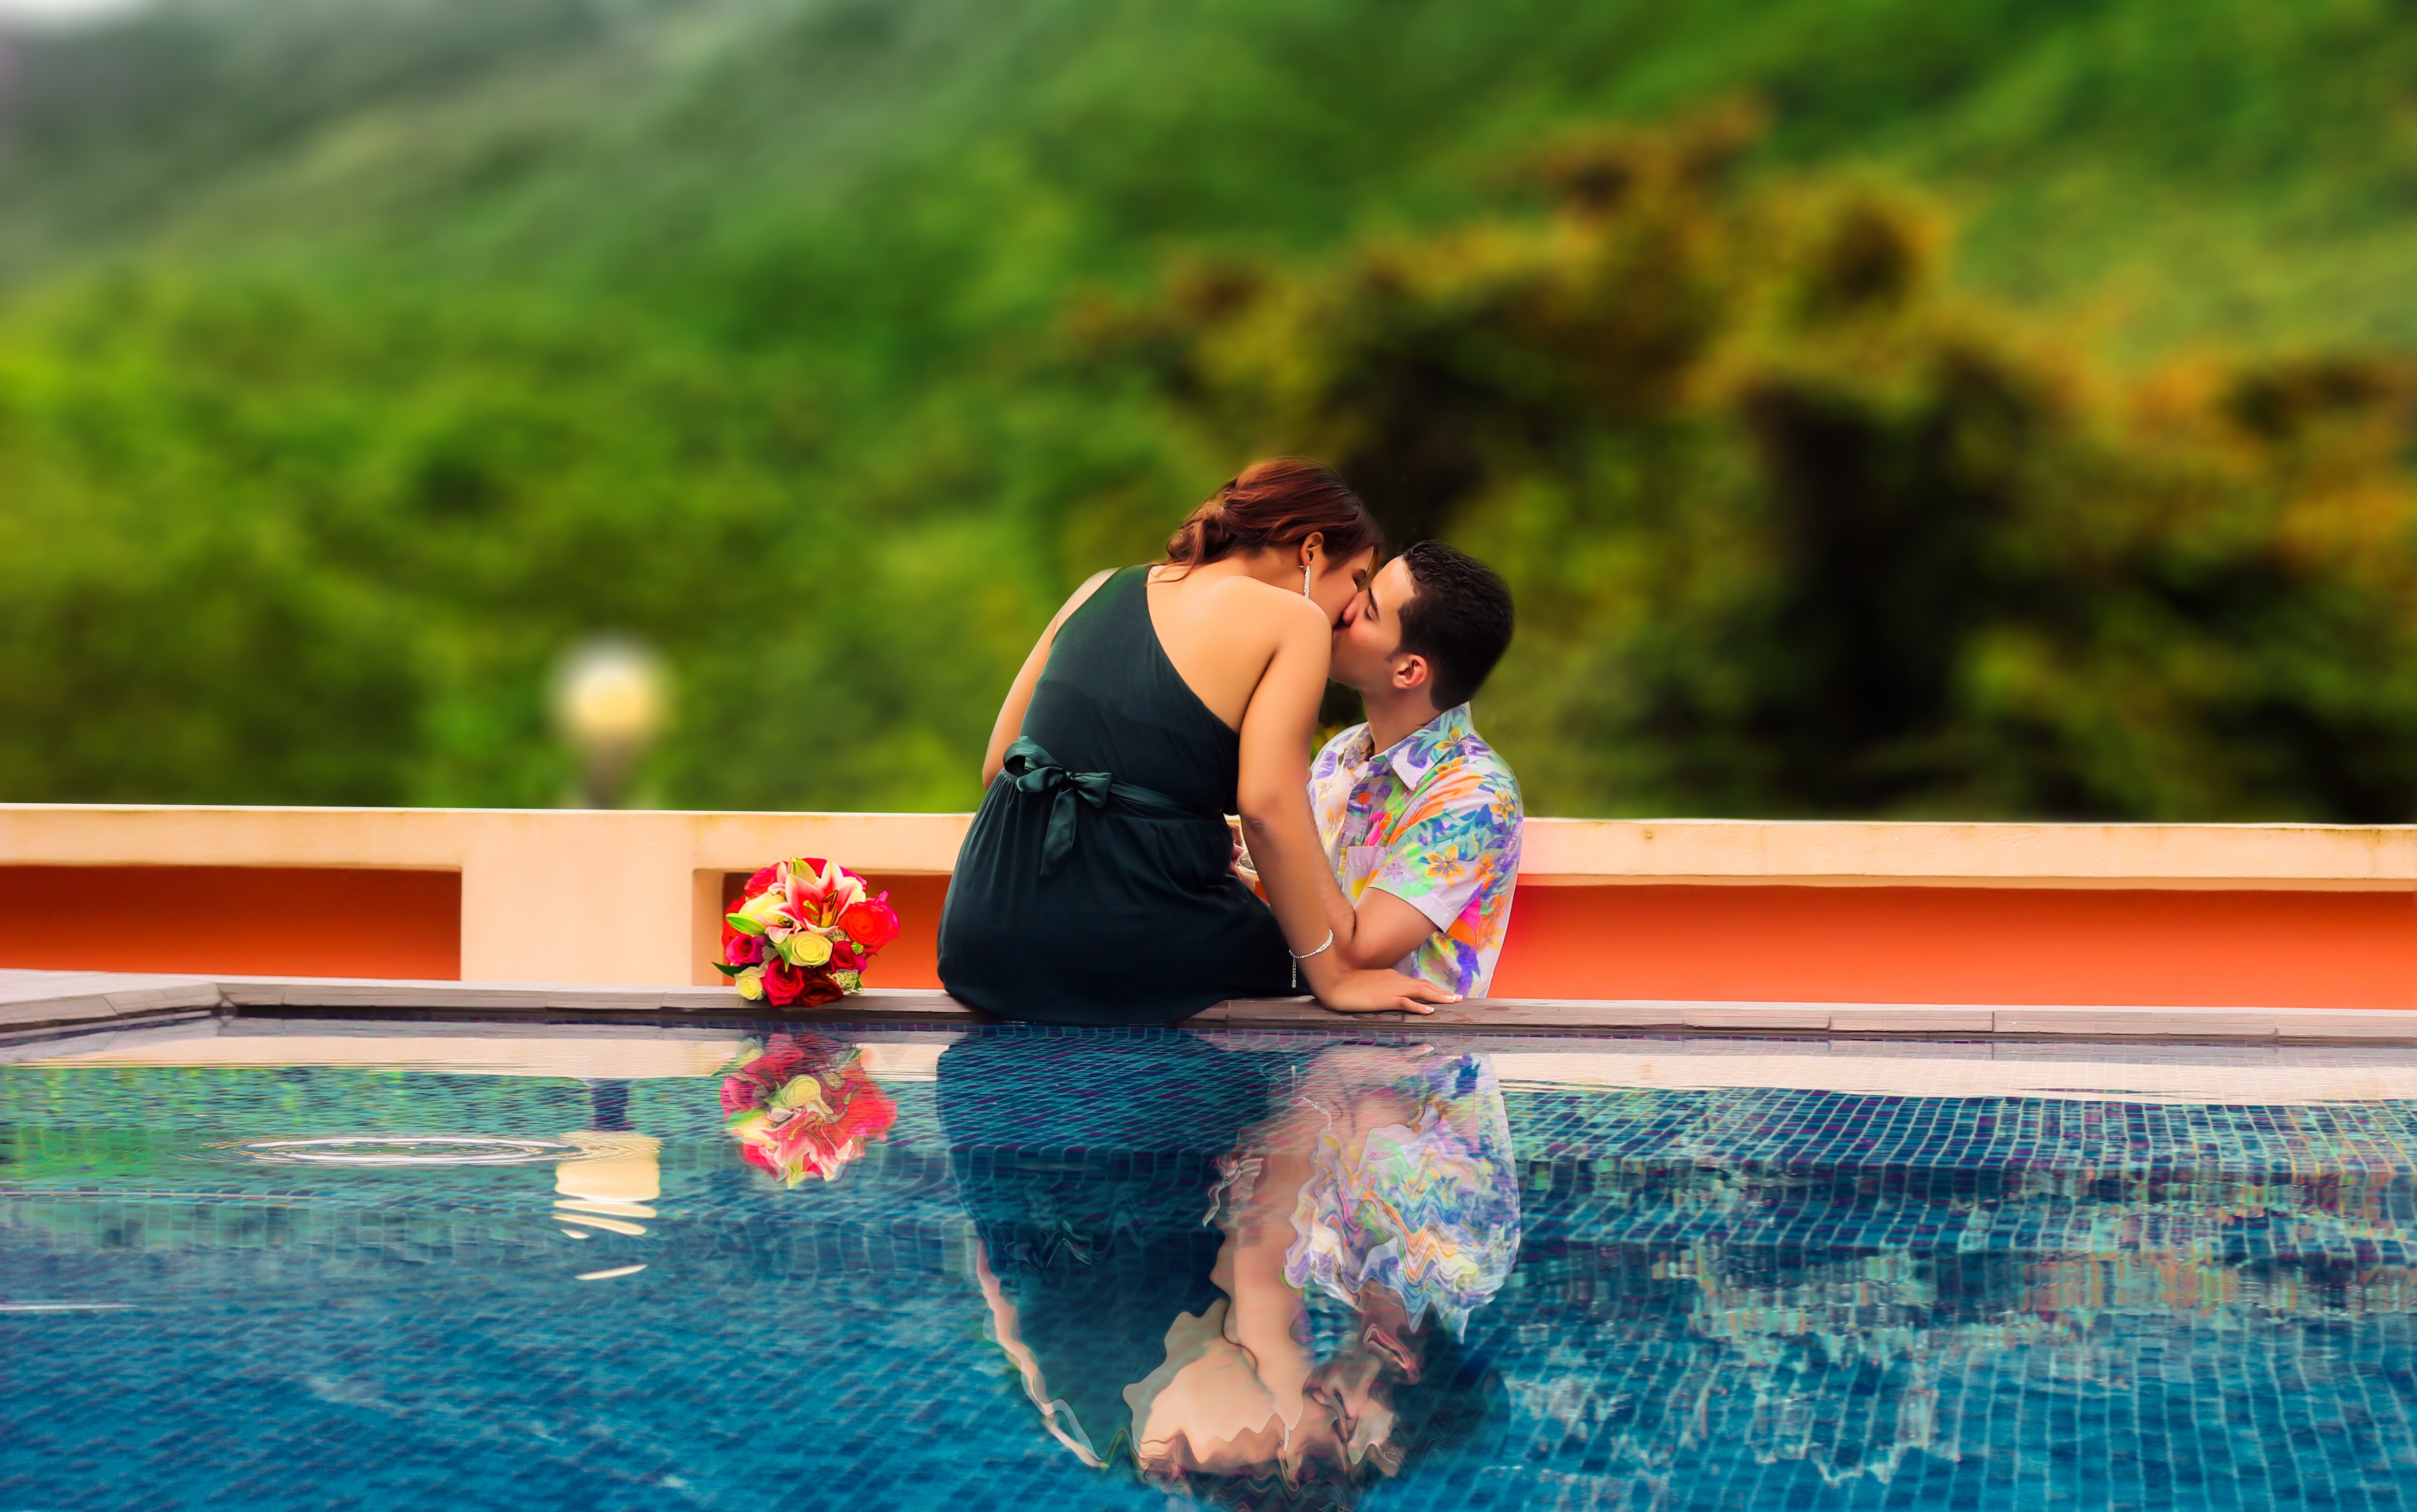
landscape, forest, sky, white, vacation, love, swimming pool, park, kiss, couple, romance, romantic, commitment, leisure, wedding, wedding dress, married, marriage, wine glass, ceremony, fun, happy, happiness, lovers, beautiful, event, photoshoot, dominican republic, complicity, veil, bella, marry, romantico, couple in love, grooms, happy couple, newlyweds, colonial zone, santo domingo, embracing each other, nuptials, newly married